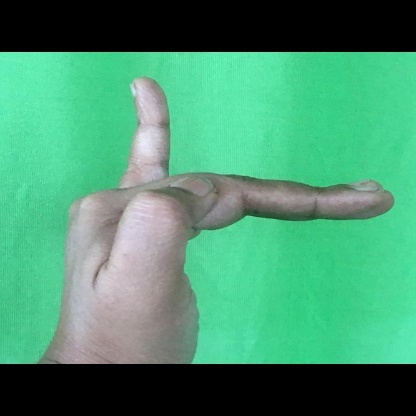
Mudra: Hamsapaksha